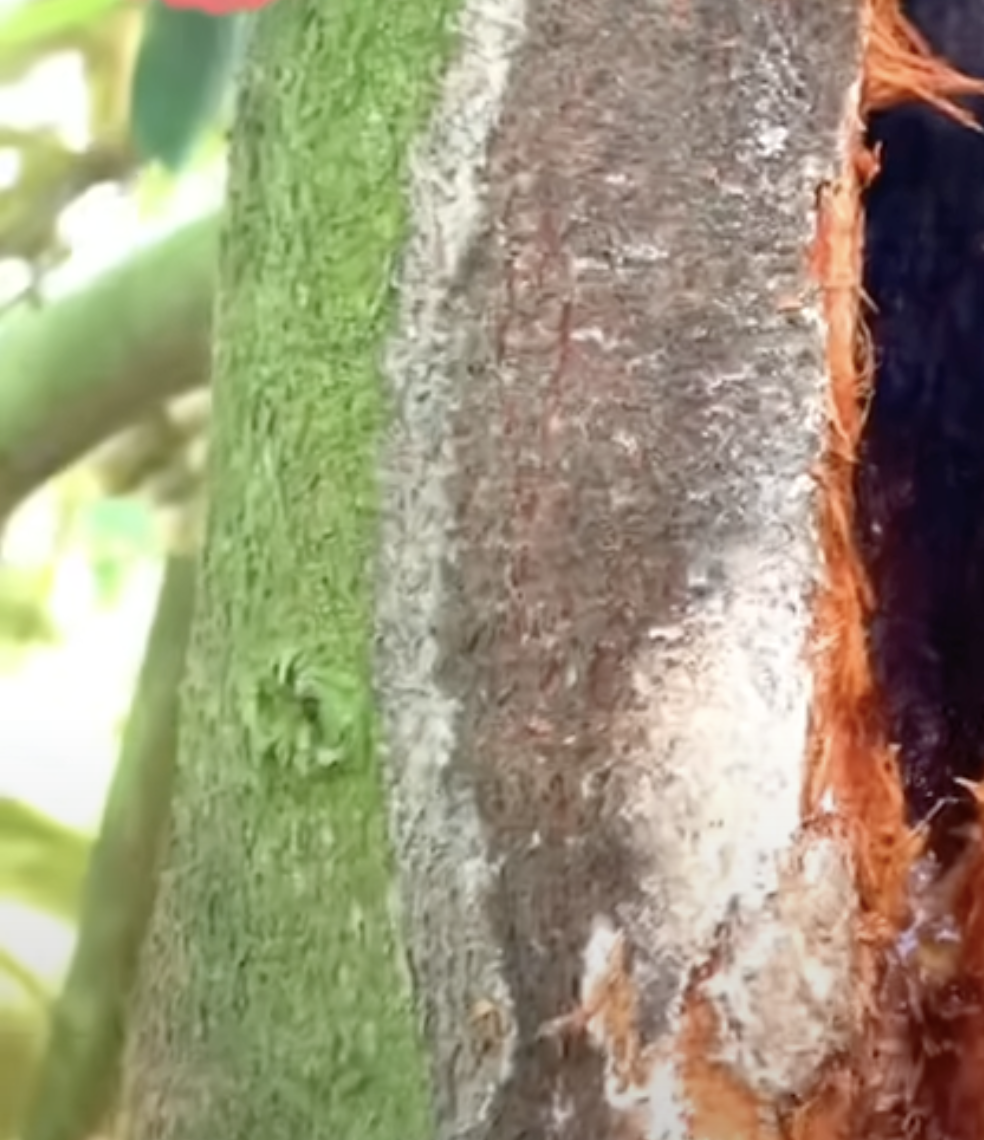
Label: stem_cracking_ gummosis